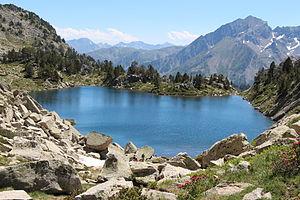
Réserve naturelle nationale du Néouvielle, Gourg de Rabas. Vue sur le pic de Bugatet (Hautes-Pyrénées)
Le Gourg de Rabas ou Gourguet de Madaméte est un lac pyrénéen français situé administrativement dans la commune de Vielle-Aure dans le département des Hautes-Pyrénées en région Occitanie.